Alexander Spence (soldier)

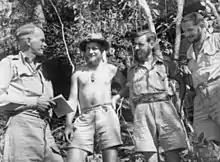
HQ staff from the 2/2nd Independent Company, an Australian Army commando unit during the Second World War, December 1942. Timor. LTCOL Alexander Spence is the first on the left.

Alexander Spence DSO (5 February 1906 in Bundaberg, Queensland – 10 July 1983 in Brisbane, Queensland) was an Australian Army officer during World War II. Between 24 May and 11 November 1942, Spence commanded Allied forces during their guerrilla campaign in Timor.